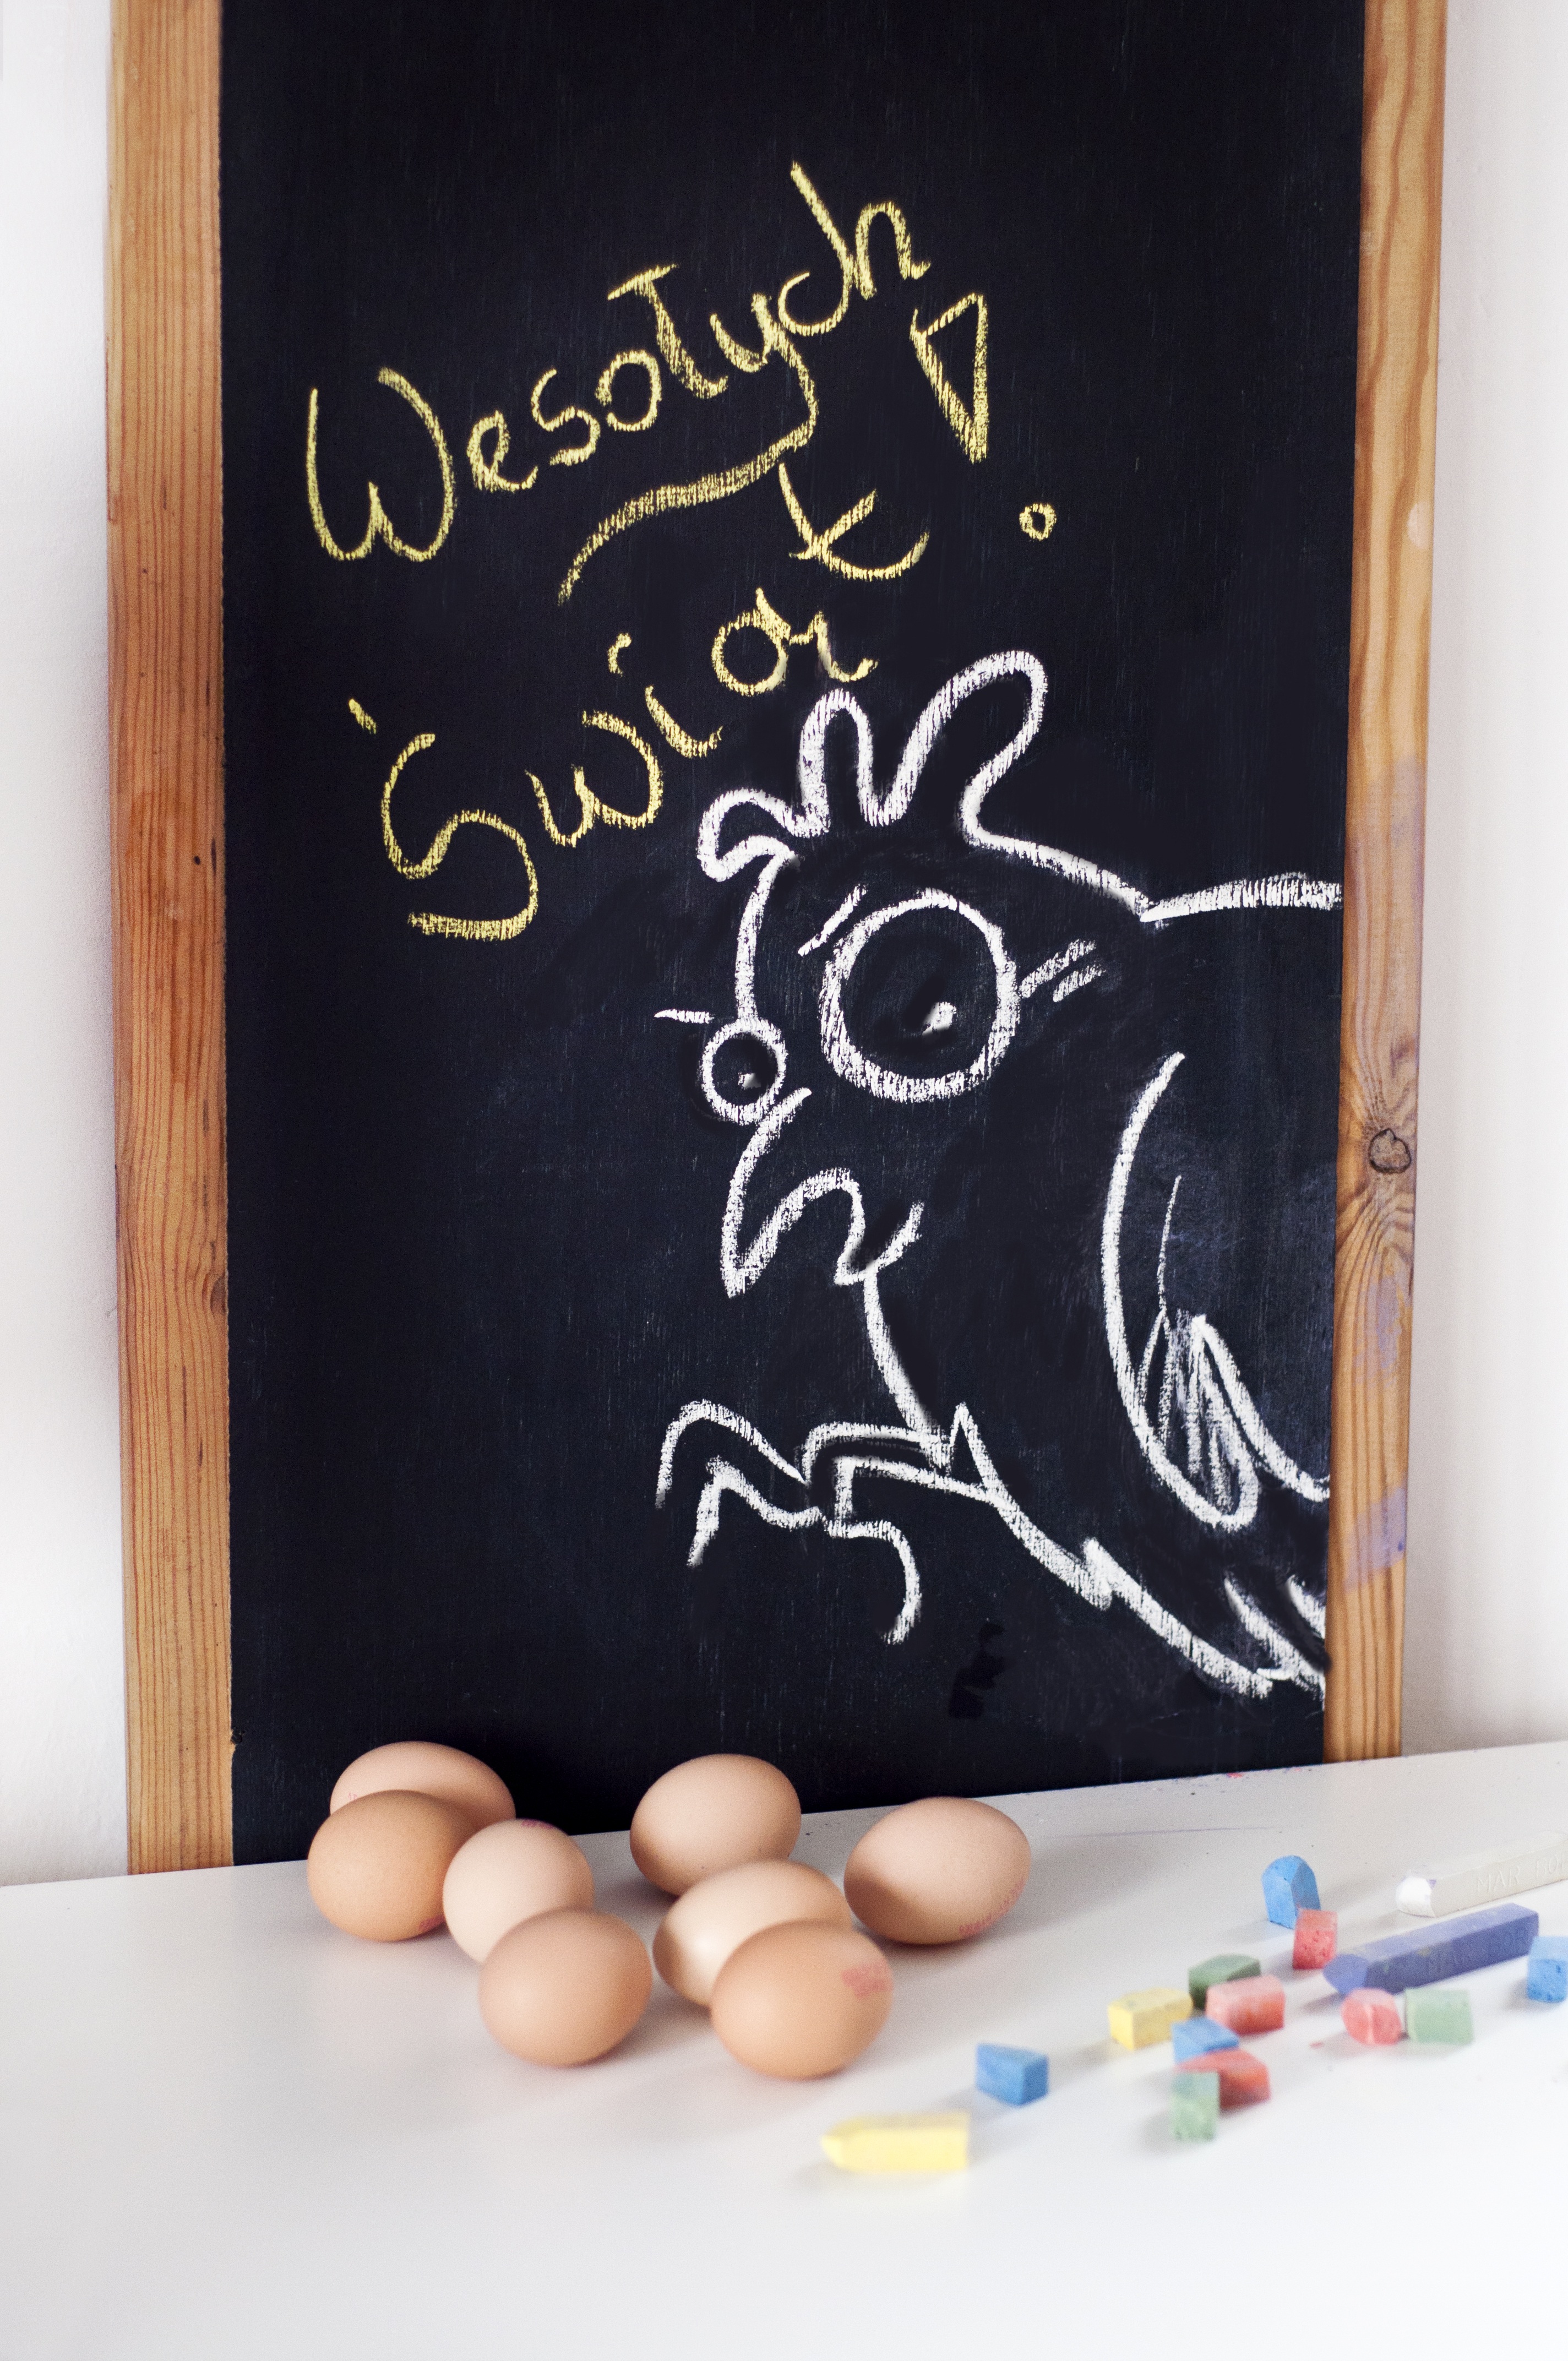
writing, wood, blackboard, egg, card, brand, christmas decoration, font, art, chalk, illustration, eggs, easter, calligraphy, custom, chick, easter eggs, ornaments, christmas ornaments, easter symbol, easter composition, easter card